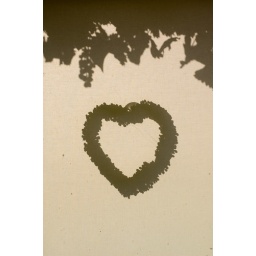
The silhouette in the kitchen window blind